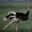
Label: bird